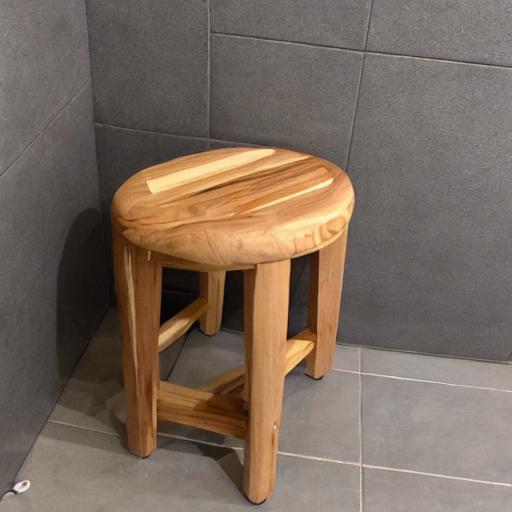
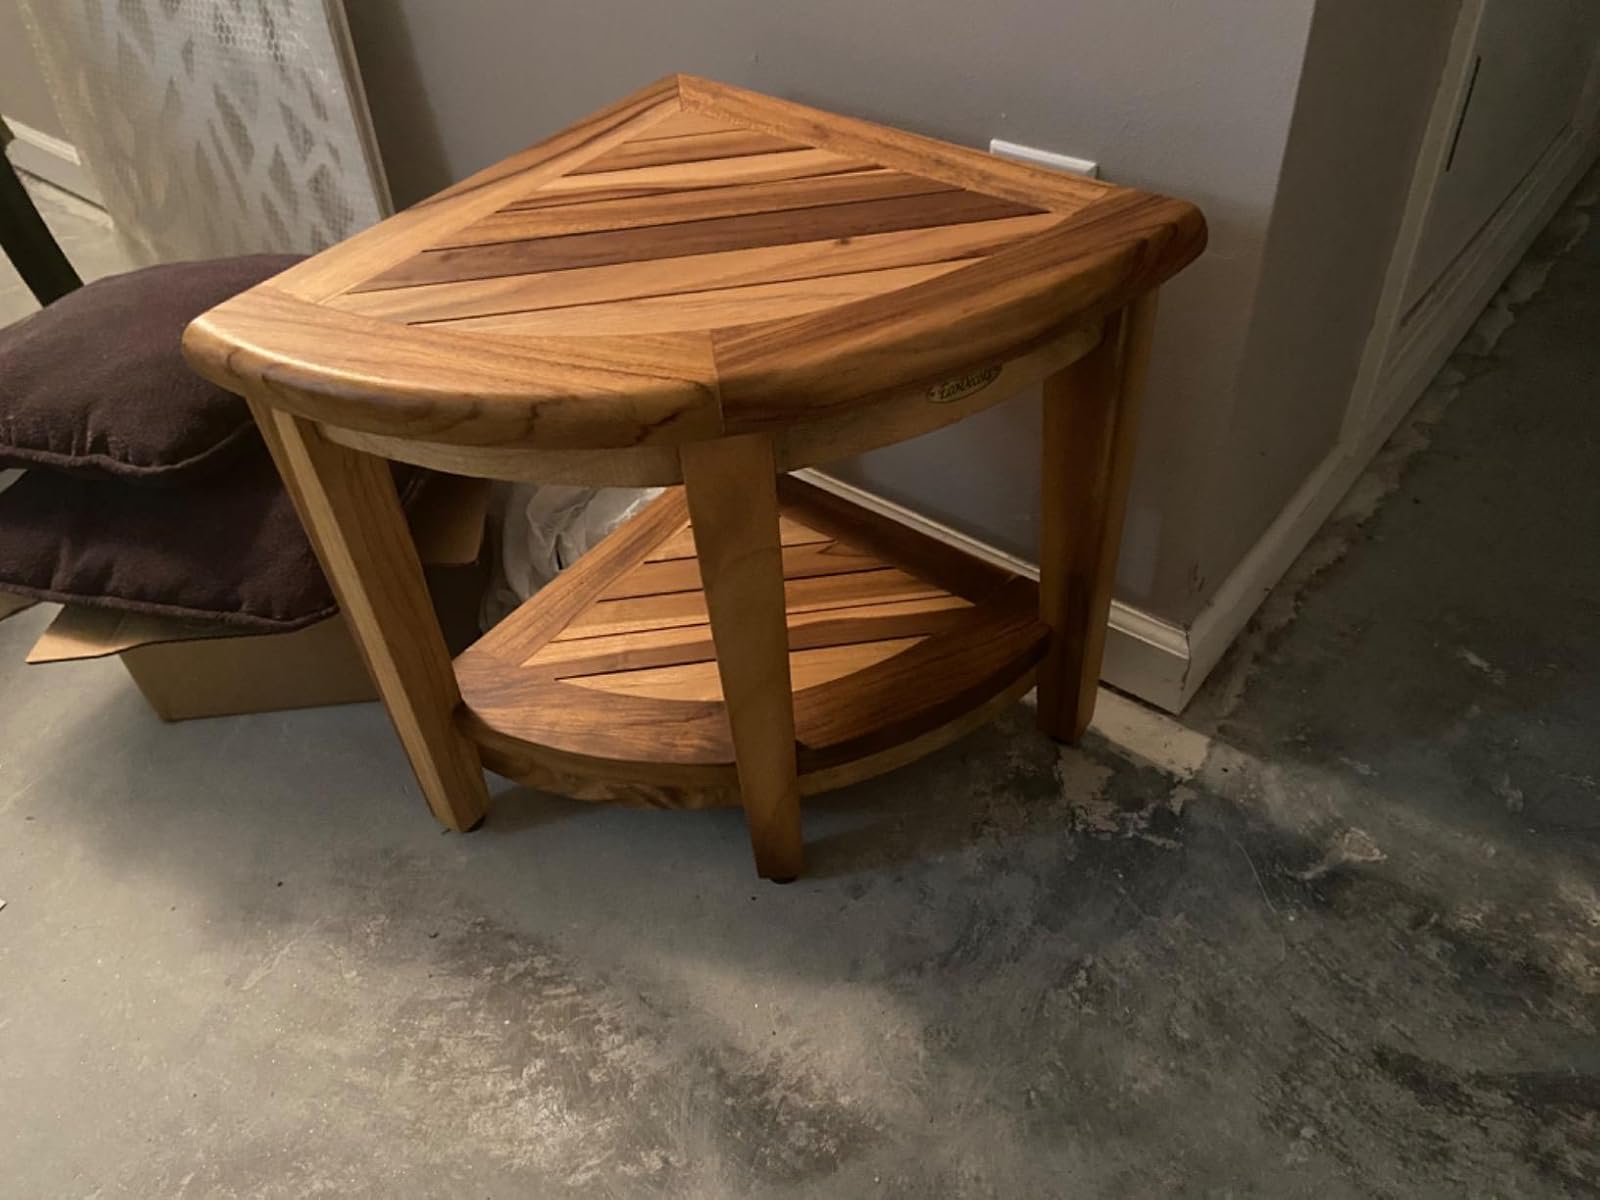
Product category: stool
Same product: no